Frank T. M. White

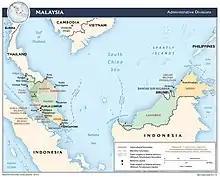
Malaysia: its states and neighbours.

In 1945, Frank TM White was posted to Malaya as a civilian with the British Military Administration. He was engaged primarily in rehabilitation of the tin mines, and writing mining law. His assignment was to address the impact of the scorched earth policy which had rendered many mines inoperable. Given its enormous economic importance, this required immediate attention to tin mining. He traveled to mining districts to inspect their state of repair and developed a scheme for the return of equipment from Japanese centres of utilisation. Military administration ended in March 1946, and White's post reverted to H.M. Colonial Mines Service where his role called upon his knowledge of mining law, policies and practices. To adjudicate on legal matters, he qualified as a Magistrate in the field of mining law, with responsibility for a Warden's Court. He developed policy documents to guide mining practices. He reported on specific regions, such as the Borneo Territories, and at times administered the mining industries of Selangor, Negri Sembilan and Malacca, three of the principal mining states of the Malayan Federation (which came into being on 1 February 1948, as successor to the initial Malayan Union which had proven to be politically unsustainable). Times became more turbulent in 1948, with the onset of guerrilla warfare by the Malayan National Liberation Army, setting in motion what became known as the Malayan Emergency. Tin mines and rubber plantations were especially targeted, primarily because of their economic value and relative isolation. In 1949, while still based in Malaya, he served briefly as mining adviser to Siam, to appraise and advise on their post-war mining rehabilitation issues.